Denbigh Hall railway station

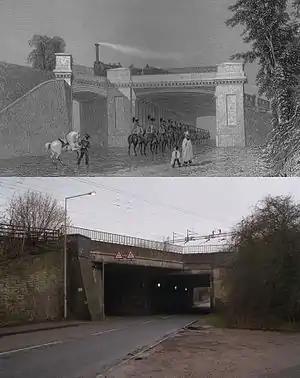
A contemporary engraving of the Denbigh Hall railway bridge, near the site of the temporary station, with the same view taken in 2013 for comparison.

Denbigh Hall railway station was a temporary terminus station on the London and Birmingham Railway in the Denbigh area of what is now Milton Keynes in Buckinghamshire, England. It was open for less than six months, between April and September 1838, and was situated near a point where the railway crossed Watling Street, about north of the current location of Bletchley railway station, though Bletchley did not open until after Denbigh Hall had closed.